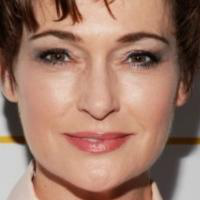
Age group: age 41-55